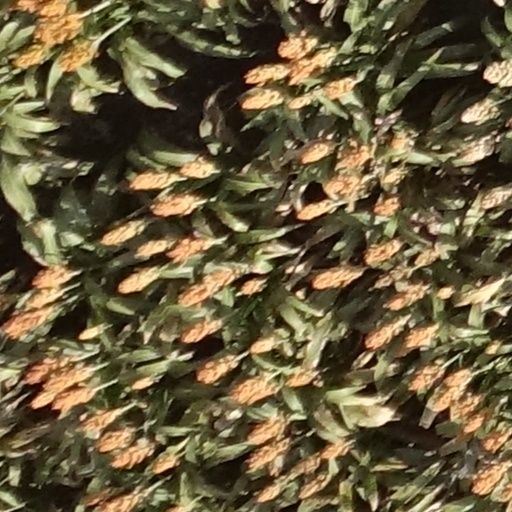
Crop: sorghum